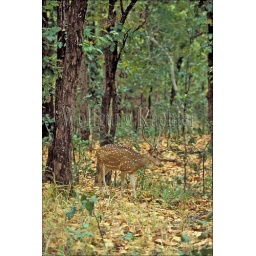
India, bandhavgarh national park, spotted deer in forest